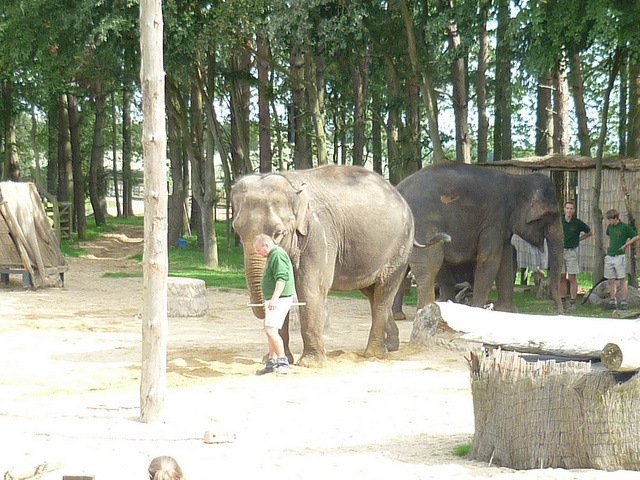
 a couple of elephants standing next to the trainer.
A man leading an elephant across a dirt yard with another elephant in the background.
Two elephants in a wooded area with three men around.
Some people interacting with a group of large elephants.
There are many zoo workers working together with elephants